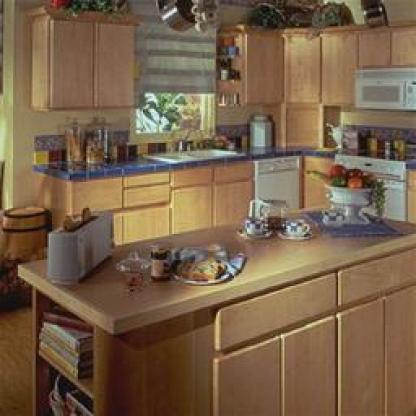
Scene: Indoor